History of Watford F.C.

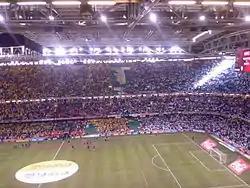
Championship Play-off final 2006. (Leeds United vs. Watford) which gained Watford promotion to the Premier League.

When 32-year-old Graham Taylor was named as Watford's new manager at the start of the 1977–78 season, the club had just been purchased by world-famous star Elton John (a lifelong fan of the club) and were an unremarkable Fourth Division side. In 1977 the greyhound track that encircled the pitch was removed as it was seen to lower the club's professional reputation by the manager Graham Taylor. Thanks to the efforts of chairman, manager and playing staff, Watford began to progress through the leagues.